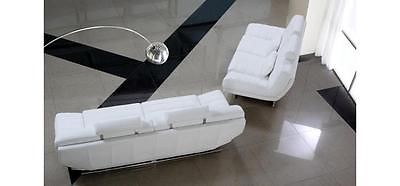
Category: sofa